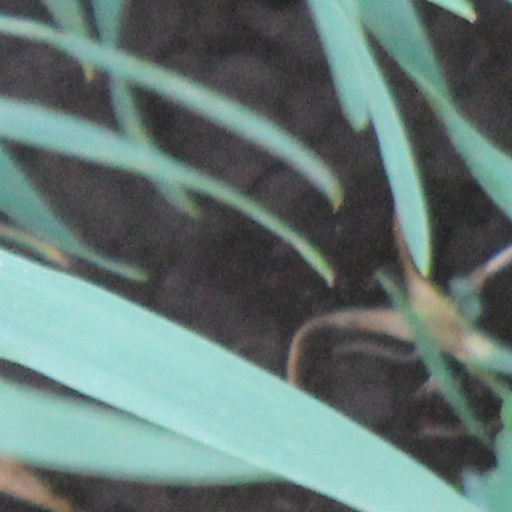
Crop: wheat